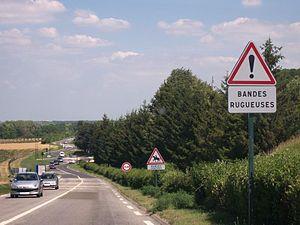
Signalisation routière française de bandes rugueuses transversales avant un carrefour dangereux.
Le panneau de signalisation de danger, codifié A14 en France, indique la proximité d’un danger situé à une distance d’environ 150 mètres en rase campagne et 50 mètres en agglomération.